Therese Walsh

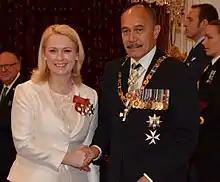
Walsh in 2015, after her investiture as a Dame Companion of the New Zealand Order of Merit by the governor-general, Sir Jerry Mateparae

Dame Therese Maria Walsh (born ) is a chief executive and business leader from New Zealand. Her particular successes include her roles as the chief operating officer for the 2011 Rugby World Cup and head of the organising body for the 2015 Cricket World Cup, held in Australia and New Zealand.